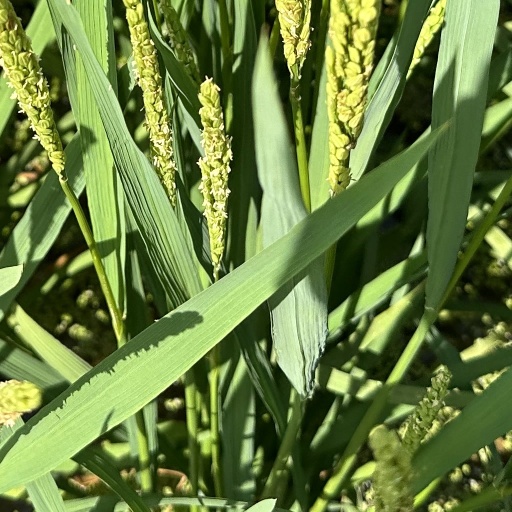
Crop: rice